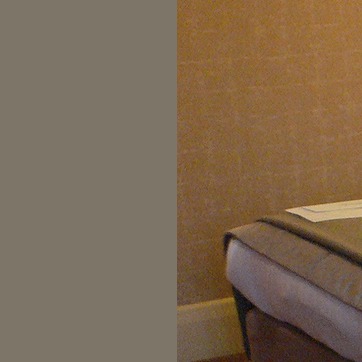
Material: wallpaper